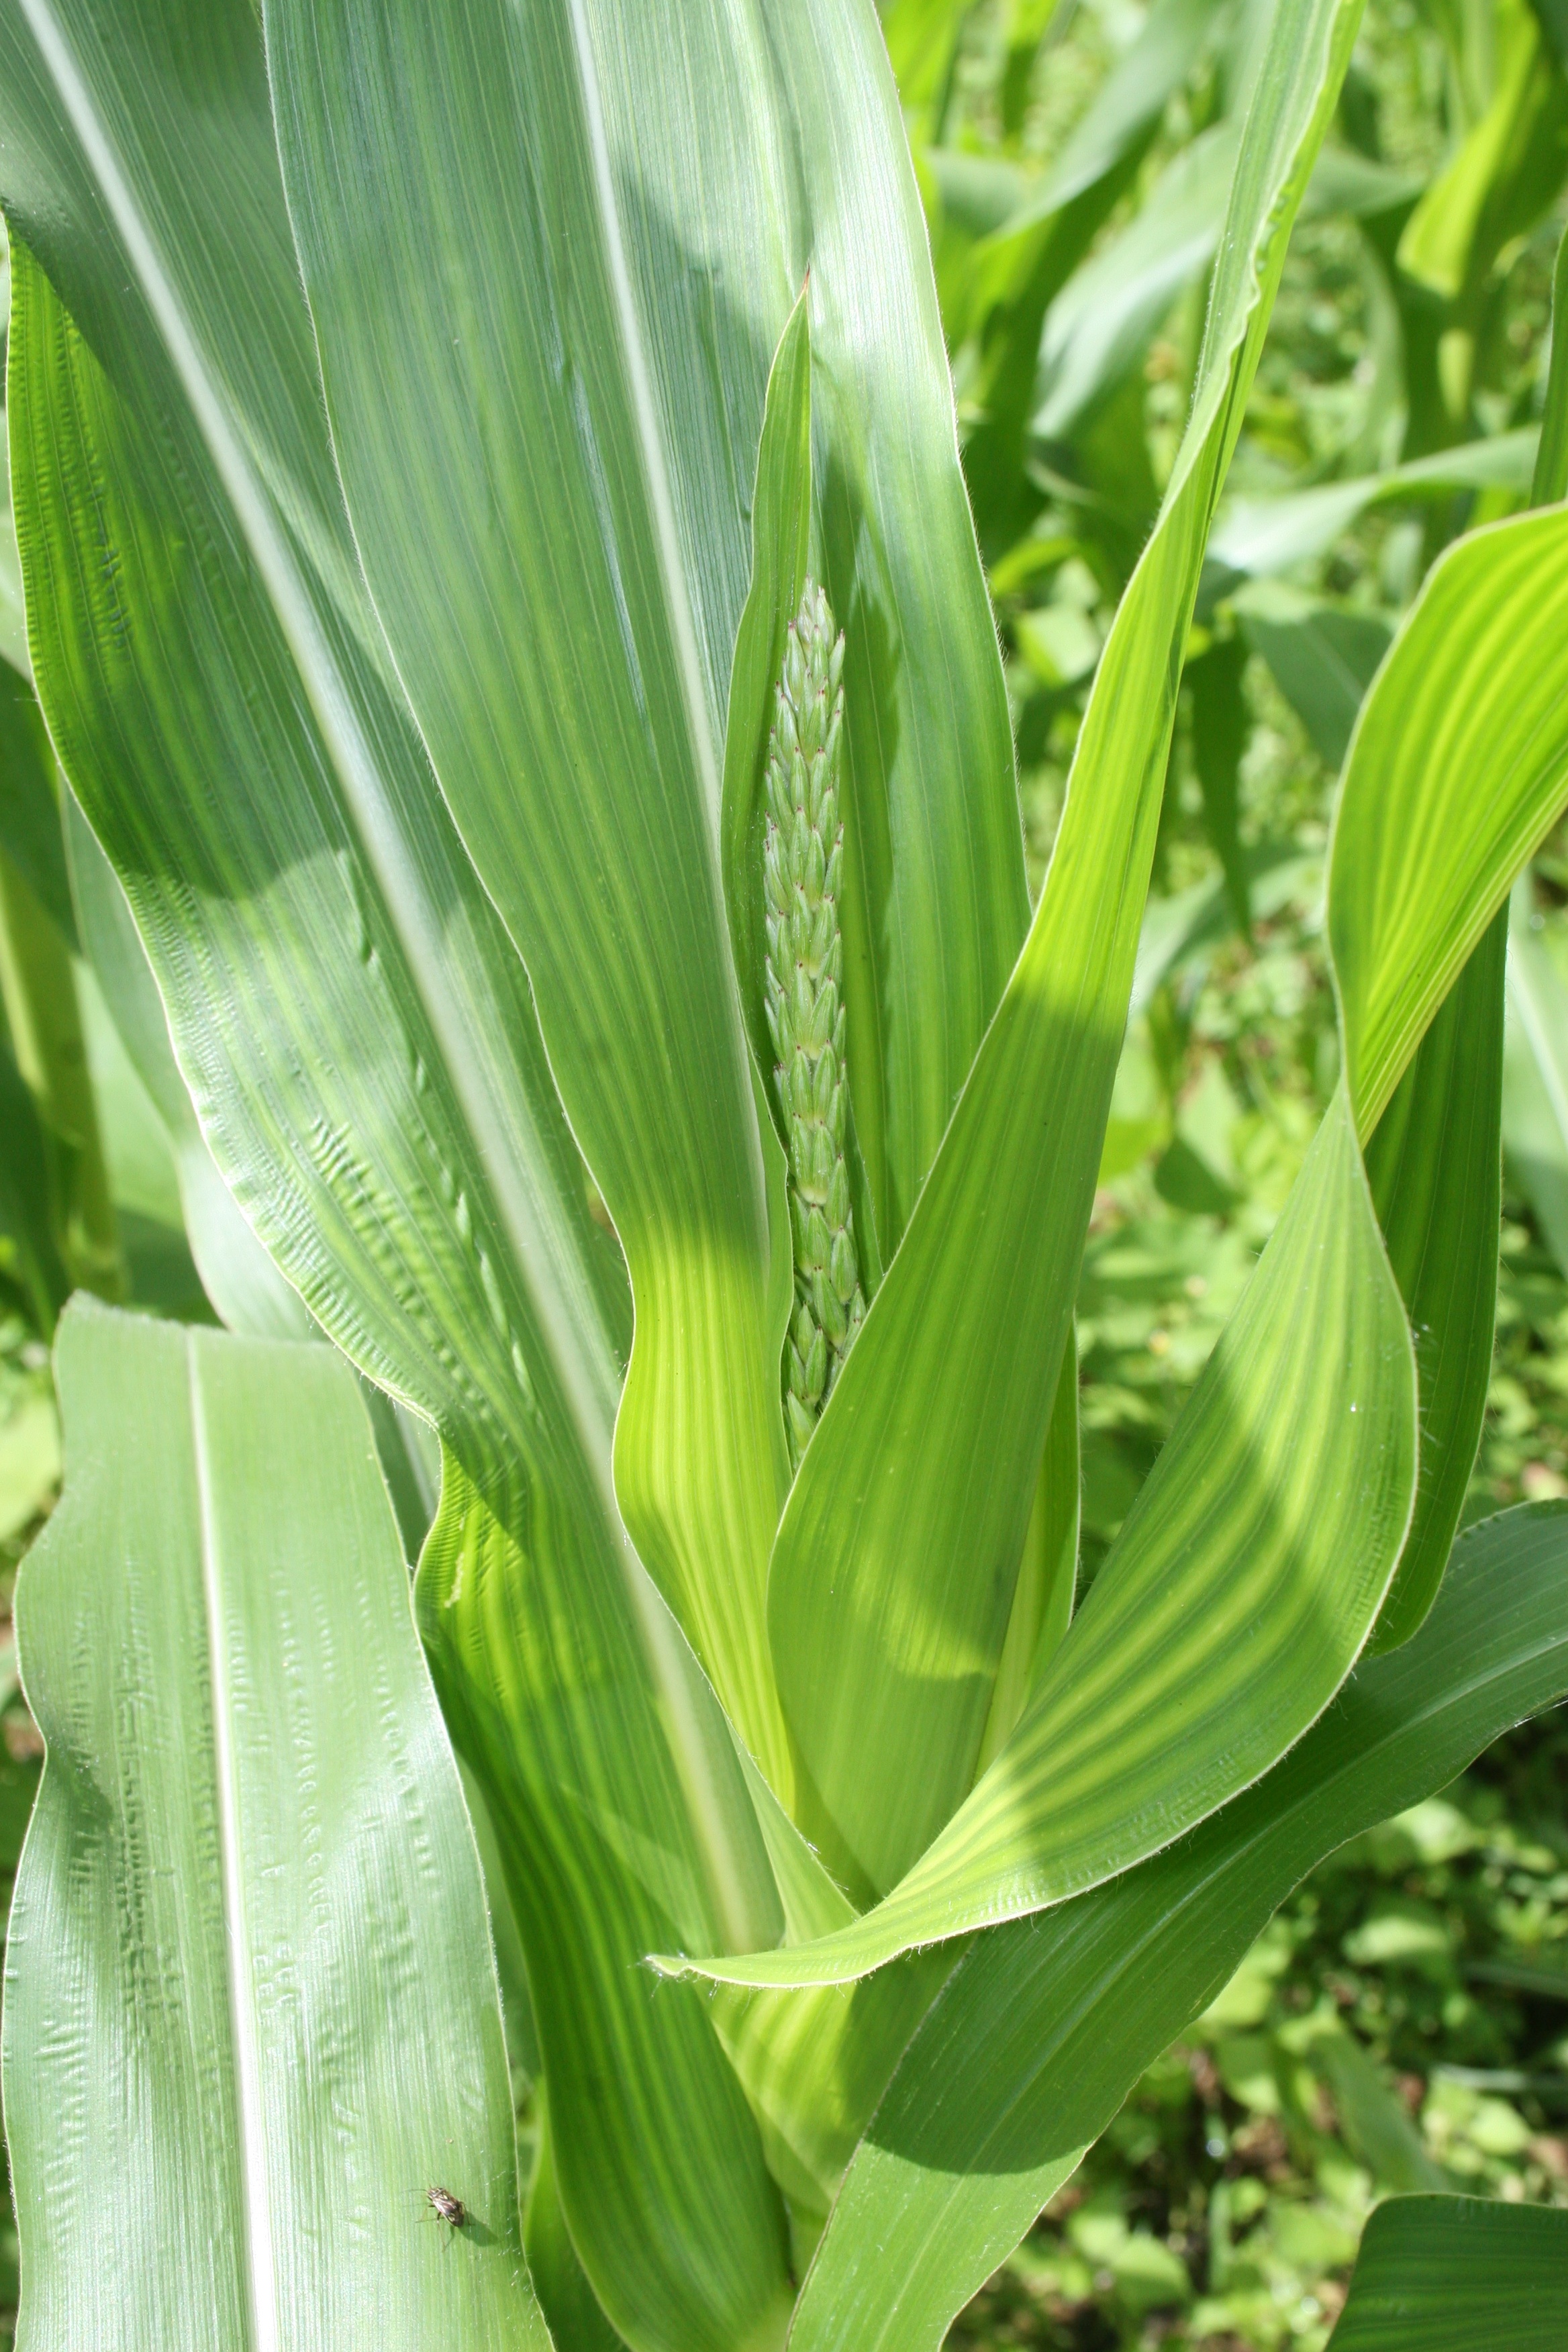
plant, leaf, flower, rural, food, green, farming, produce, crop, botany, garden, gardening, maize, organic, arum, flowering plant, corn plant, canna lily, grass family, plant stem, land plant, canna family